Hulin

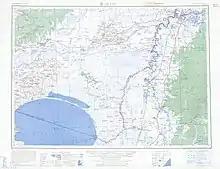
Hulin (labelled as Hu-lin) (1955)

Hulin has a monsoon-influenced humid continental climate (Köppen "Dwb"), with long, bitterly cold, but dry winters, and warm, humid summers. The monthly 24-hour average temperature ranges from in January to in July, and the annual mean is . More than 2/3 of the year's precipitation occurs from June to September.